Ili Kazakh Autonomous Prefecture

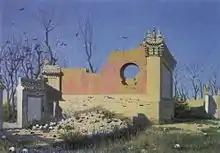
Tacheng (Chuguchak) was among the towns that suffered greatly during the Muslim revolt of 1864.

During the Muslim revolt of 1864, Dungans and Taranchis of the area formed the Taranchi Sultanate. Huiyuan Cheng was the last Qing fortress in the Ili basin to fall to the rebels. The Dungan rebels massacred most of the city's inhabitants; Governor General Mingsioi (Mingxu) assembled his family and staff in his mansion and blew it up, dying under its ruins.